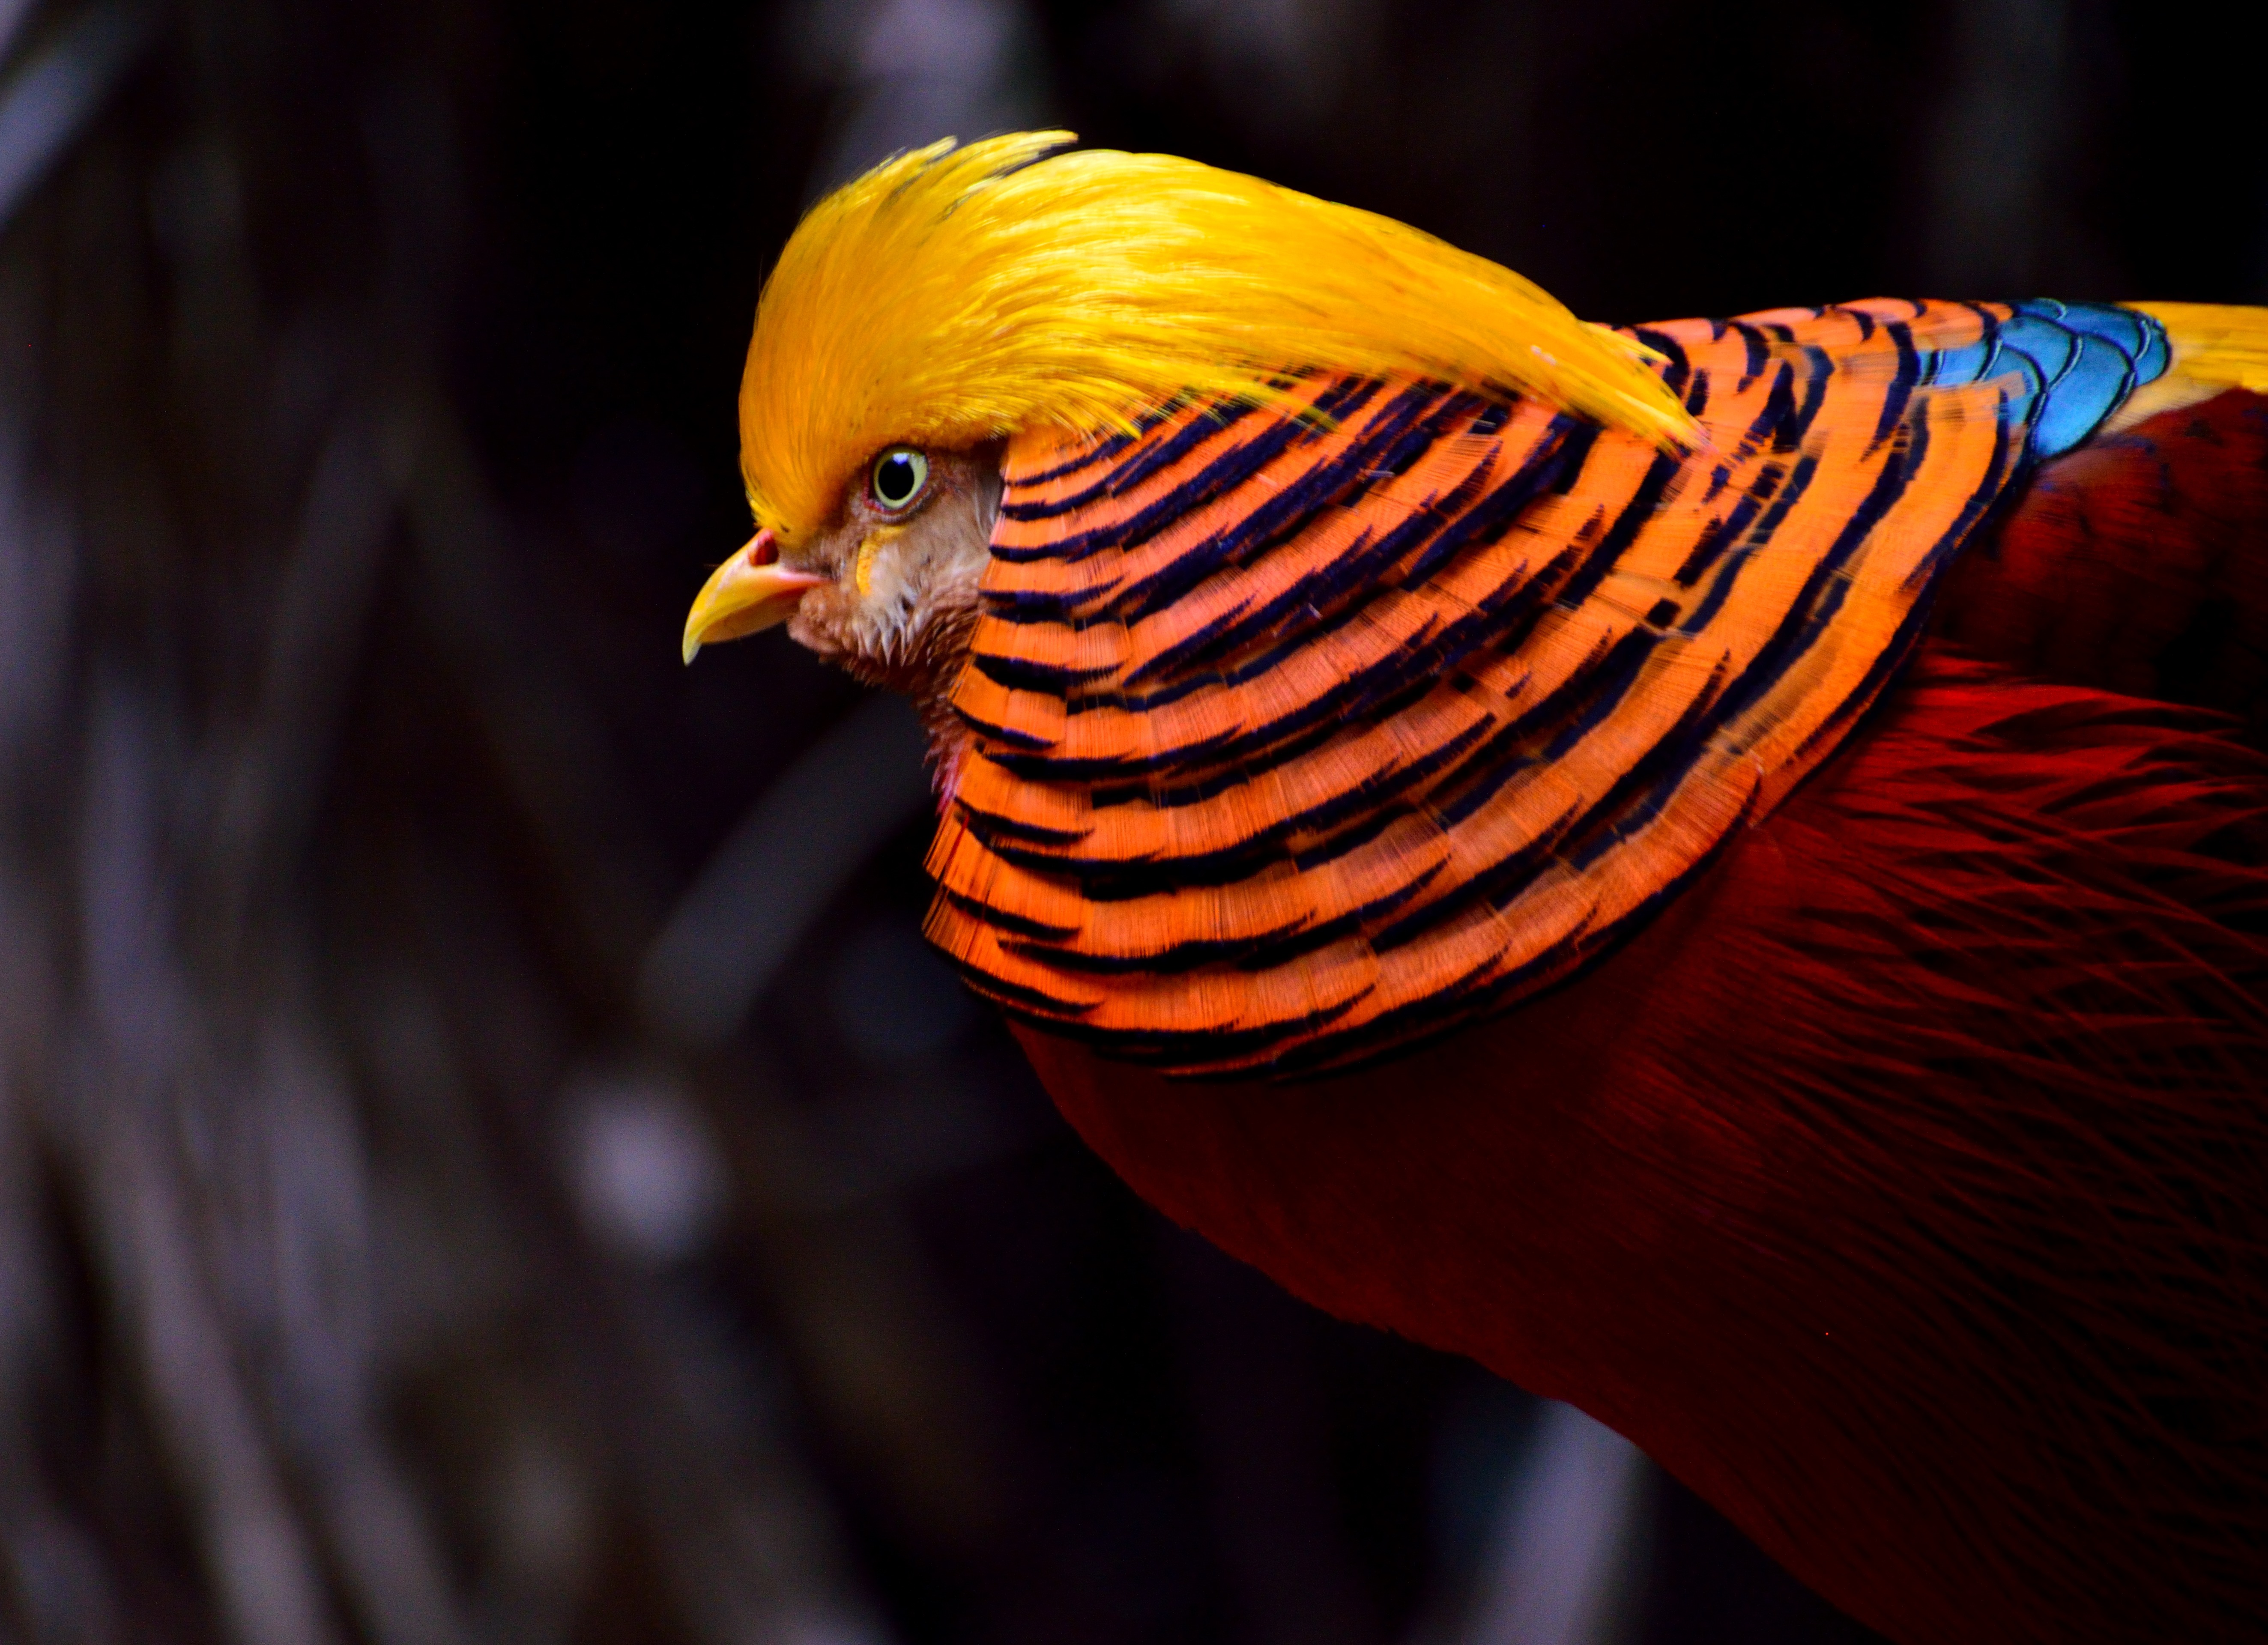
bird, wing, photography, flower, wildlife, red, beak, color, colorful, yellow, fauna, close up, pheasant, vertebrate, exotic, finch, macro photography, perching bird, golden pheasant